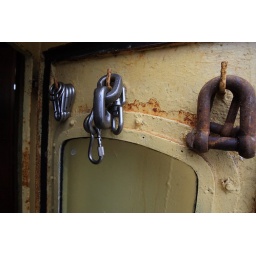
Three harness chain found hung by a yellow door of the fishing boat. JL1D6098